734 Communication Squadron

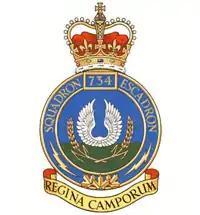

734 Communication Squadron was a reserve military unit in Regina, Saskatchewan, Canada. It was formed by the redesignation of 2nd Independent Signal Squadron on 1 April 1970. The unit's motto was . In 2011 the squadron was amalgamated with 735 Communication Regiment, 736 Communication Squadron and 737 Communication Squadron, which together became 38 Signal Regiment. The Regina subunit of this regiment is 2 Squadron.